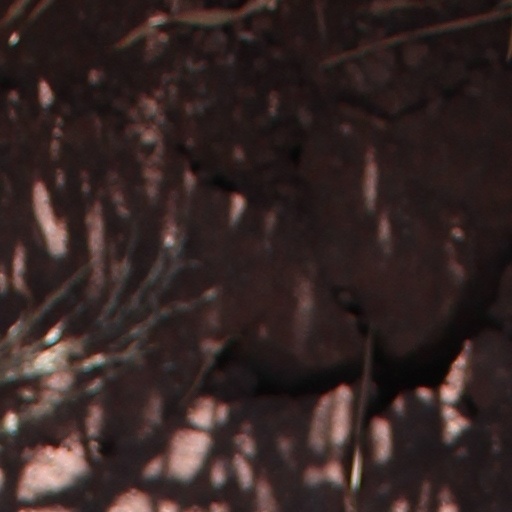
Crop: wheat